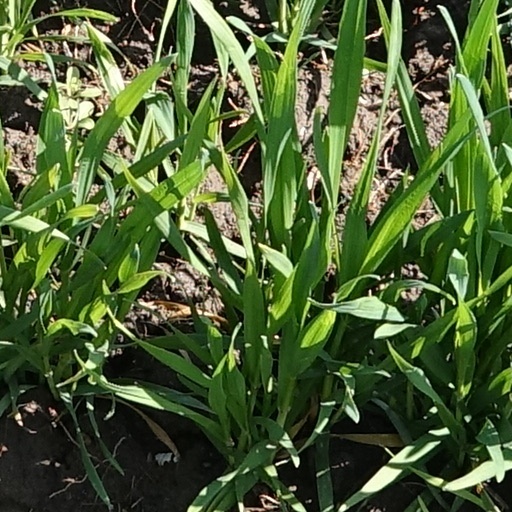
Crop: wheat